Anton Giulio Barrili

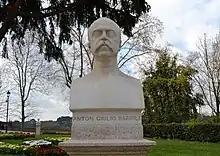
Bust of Barrili in Rome.

Anton Giulio Barrili (14 December 1836 in Savona – 14 August 1908 in Carcare) was an Italian novelist. He was educated for the legal profession, which he abandoned in Genoa for journalism. He was a volunteer in the campaign of 1859 and served with Garibaldi in 1866 (Austro-Prussian War, Third Italian War of Independence) and 1867. From 1865 onwards he published a large number of books of fiction, which had wide popularity, his work being commonly compared with that of Victor Cherbuliez.